Red House, Bexleyheath

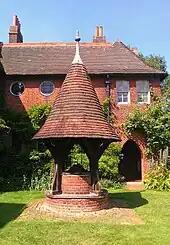
The well in the grounds of Red House

It was while living at Red House, in April 1861, that Morris co-founded a decorative arts company, Morris, Marshall, Faulkner & Co., with six other partners: Burne-Jones, Rossetti, Webb, Ford Madox Brown, Charles Faulkner, and Peter Paul Marshall. Operating from a premises at No. 6 Red Lion Square, they referred to themselves as "the Firm" and were intent on adopting Ruskin's ideas of reforming British attitudes to production. They hoped to reinstate decoration as one of the fine arts and adopted an ethos of affordability and anti-elitism. For additional staff, they employed boys from the Industrial Home for Destitute Boys in Euston, central London, many of whom were trained as apprentices. Although working within the Neo-Gothic school of design, they differed from Neo-Gothic architects like Gilbert Scott who simply included certain Gothic features on modern styles of building; instead they sought to return completely to Medieval Gothic methods of craftmanship.